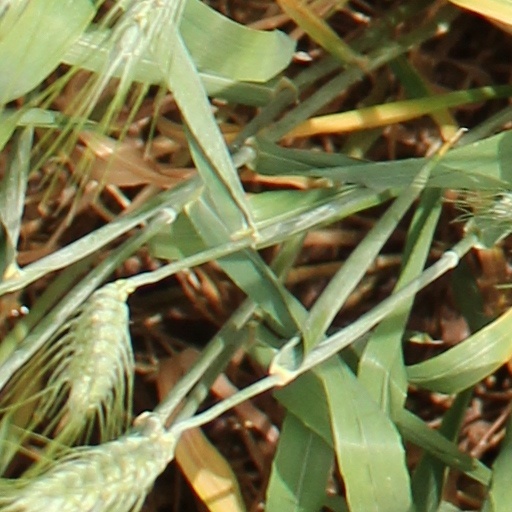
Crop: wheat